Winston Arnow

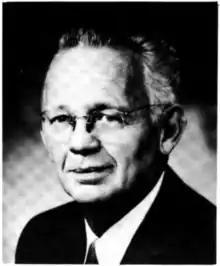

Winston Eugene Arnow (March 13, 1911 – November 28, 1994) was a United States district judge of the United States District Court for the Northern District of Florida.